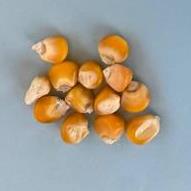
Maize quality: Good